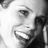
Emotion: happy